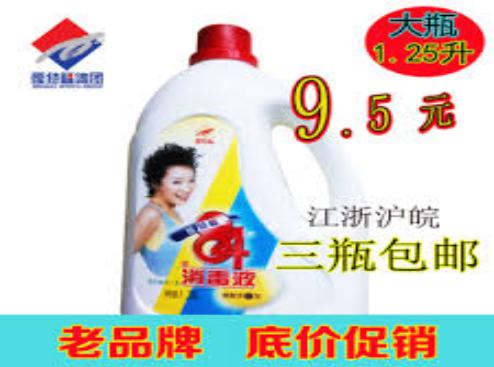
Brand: AiTeFu
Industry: Necessities